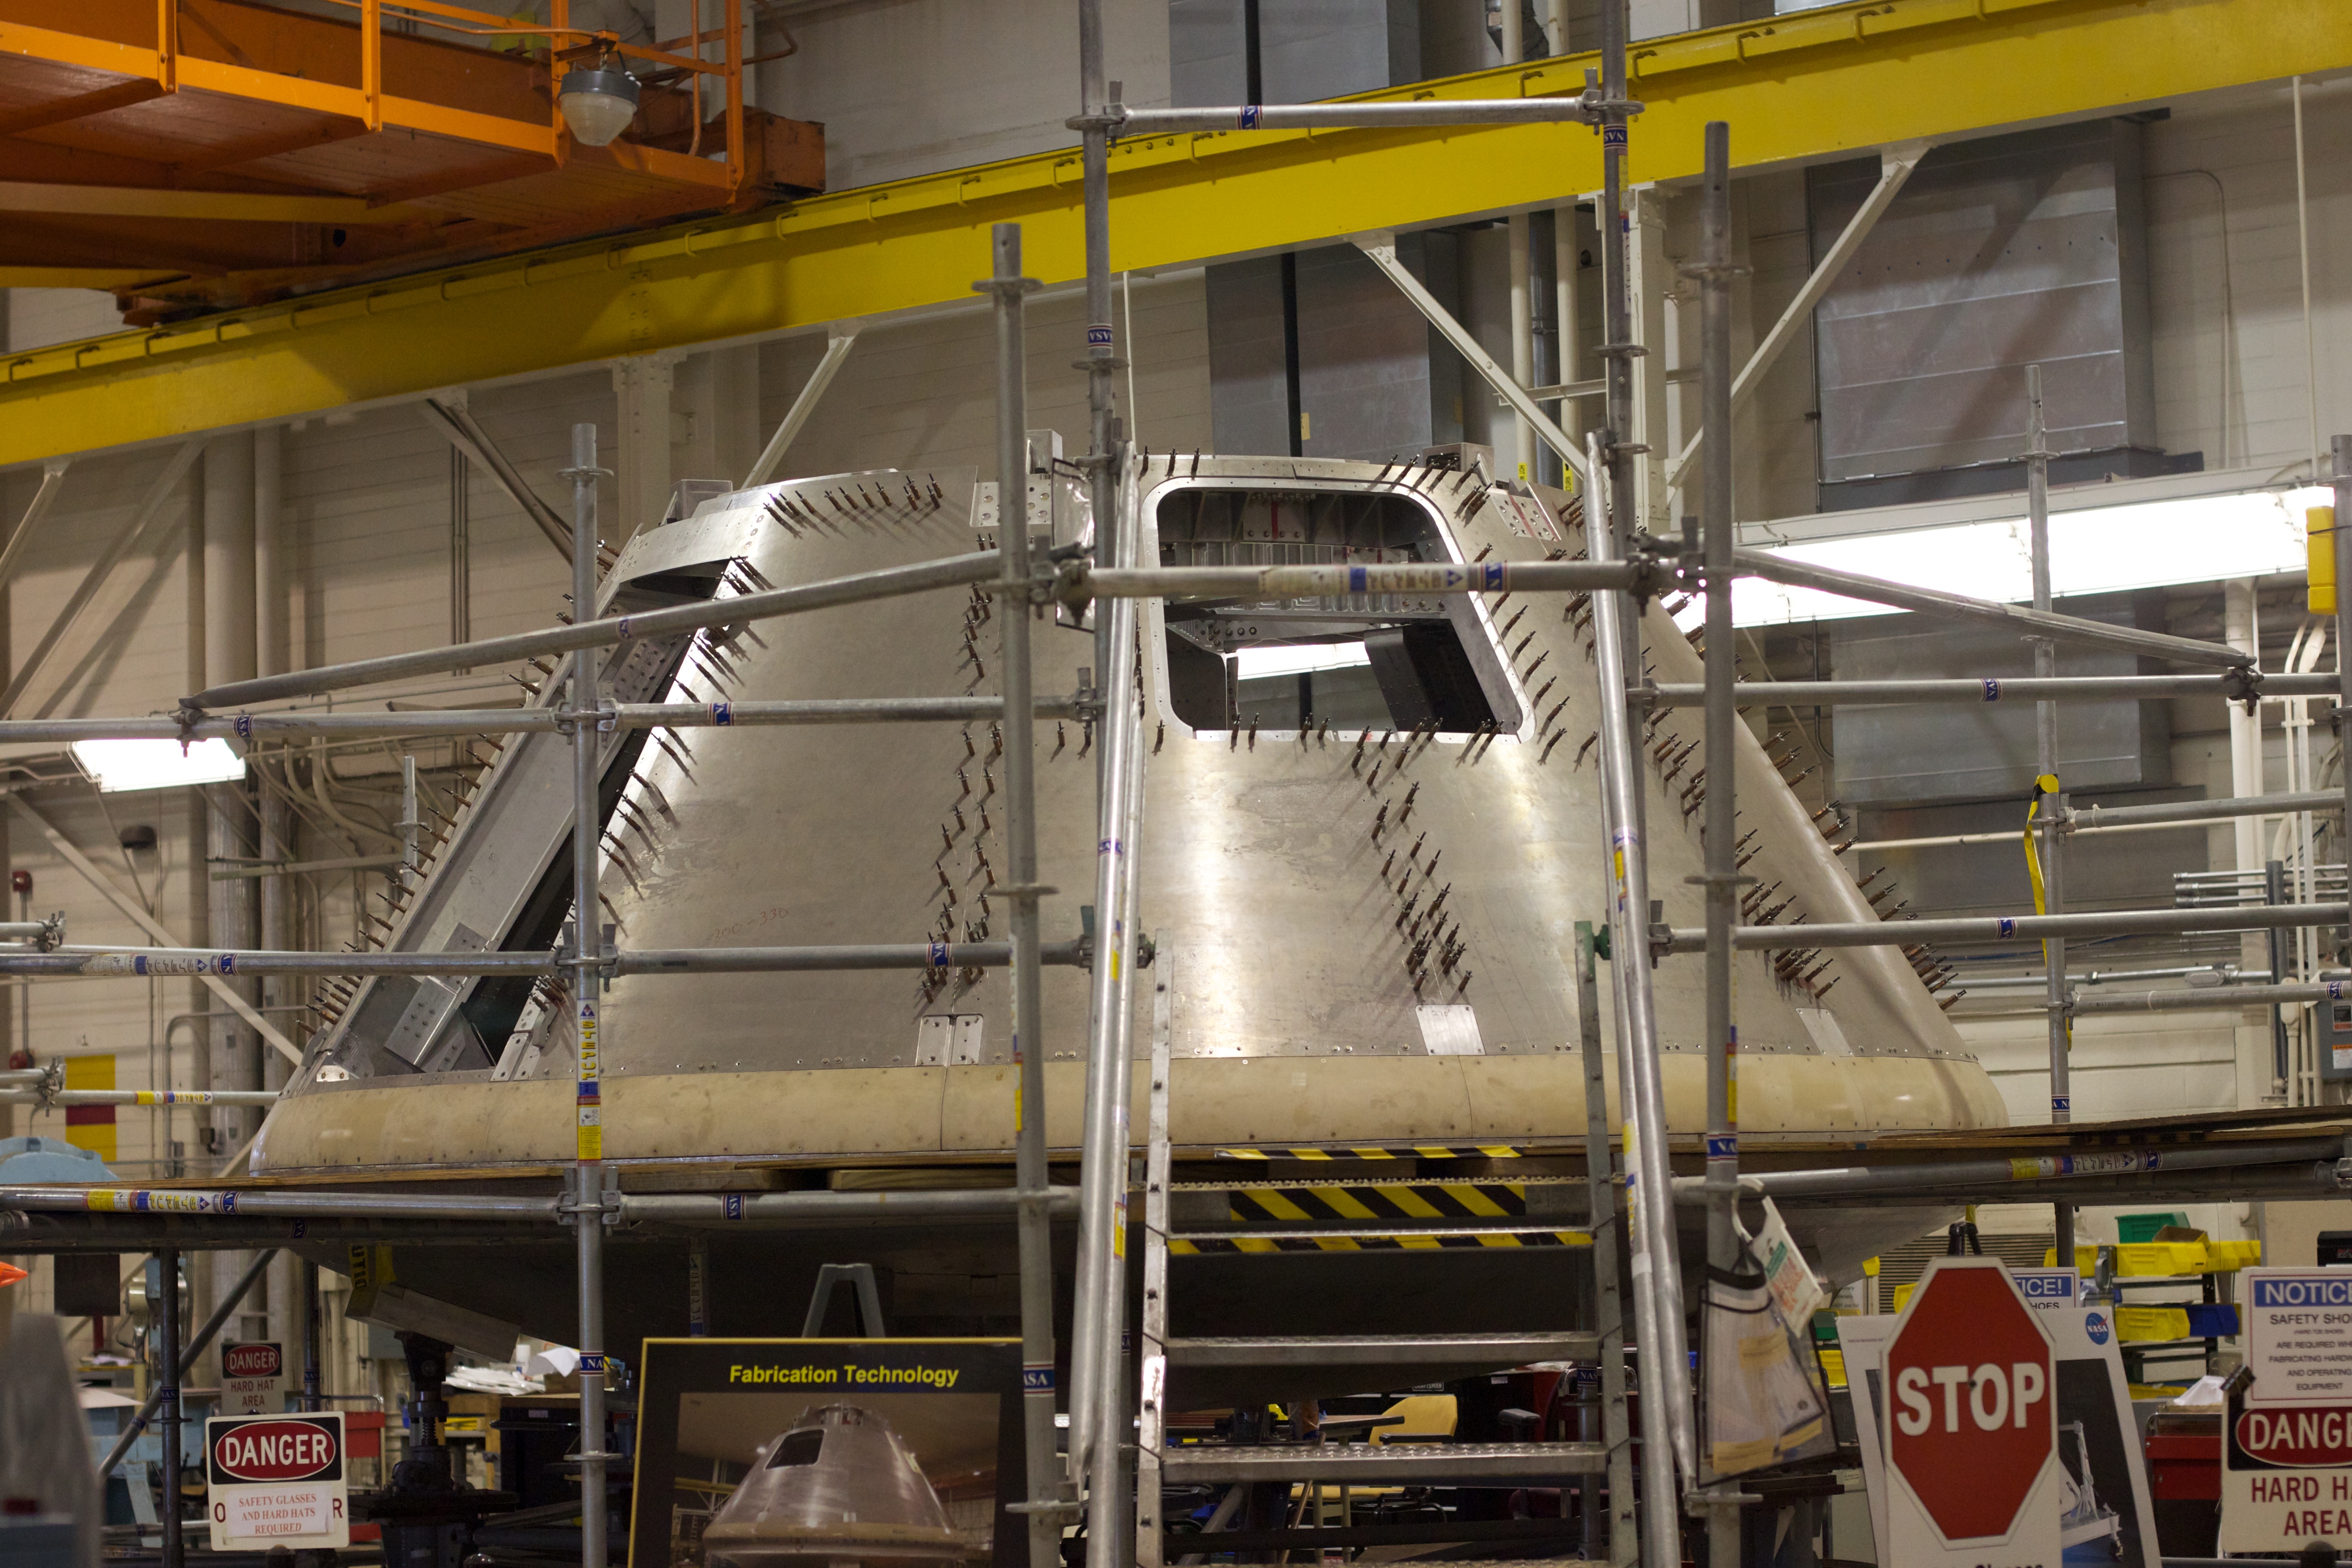
transport, vehicle, factory, public transport, warehouse, manufacturing, magicmacguffin, construction equipment